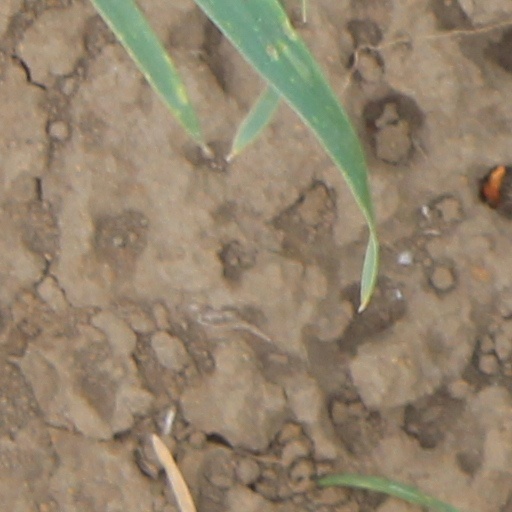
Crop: wheat